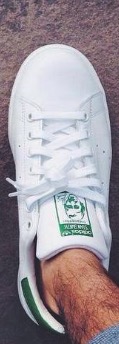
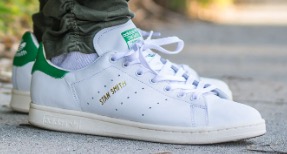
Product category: misc
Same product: yes